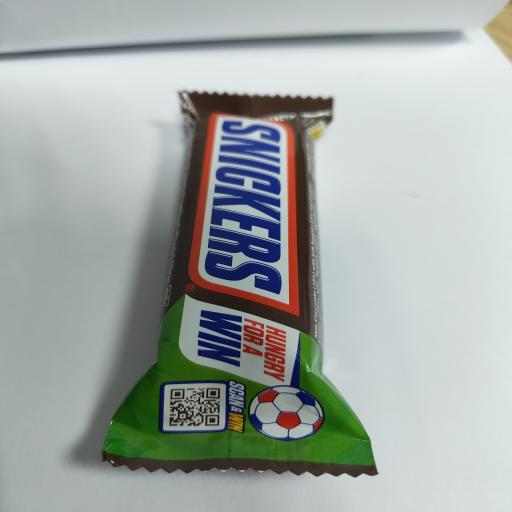
Label: plastics